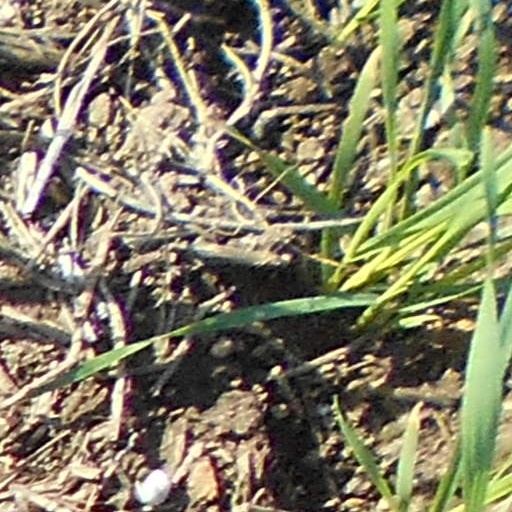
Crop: wheat